Maria Theresa Monument

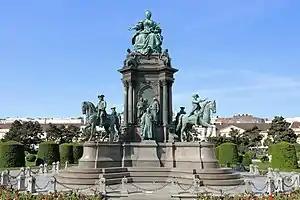
Maria-Theresia-Memorial on the Maria-Theresien-Platz

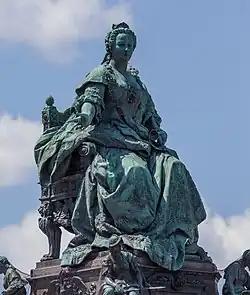
Maria-Theresia

The Maria Theresa Memorial is one of the most important monuments of the Habsburg monarchy in Vienna. It commemorates Empress Maria Theresa, who ruled the Habsburg monarchy from 1740 to 1780. The monument stands since 1888 on the Maria-Theresien-Platz between the Art History Museum, which opened in 1891, and the Natural History Museum, which opened in 1889.